Brian O'Connell (musician)

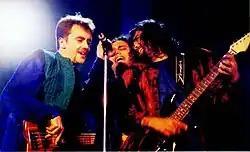

Brian O'Connell is an American multi-instrumentalist, composer, arranger, record producer and actor. He is the bassist and producer for Pakistani sufi rock band Junoon.